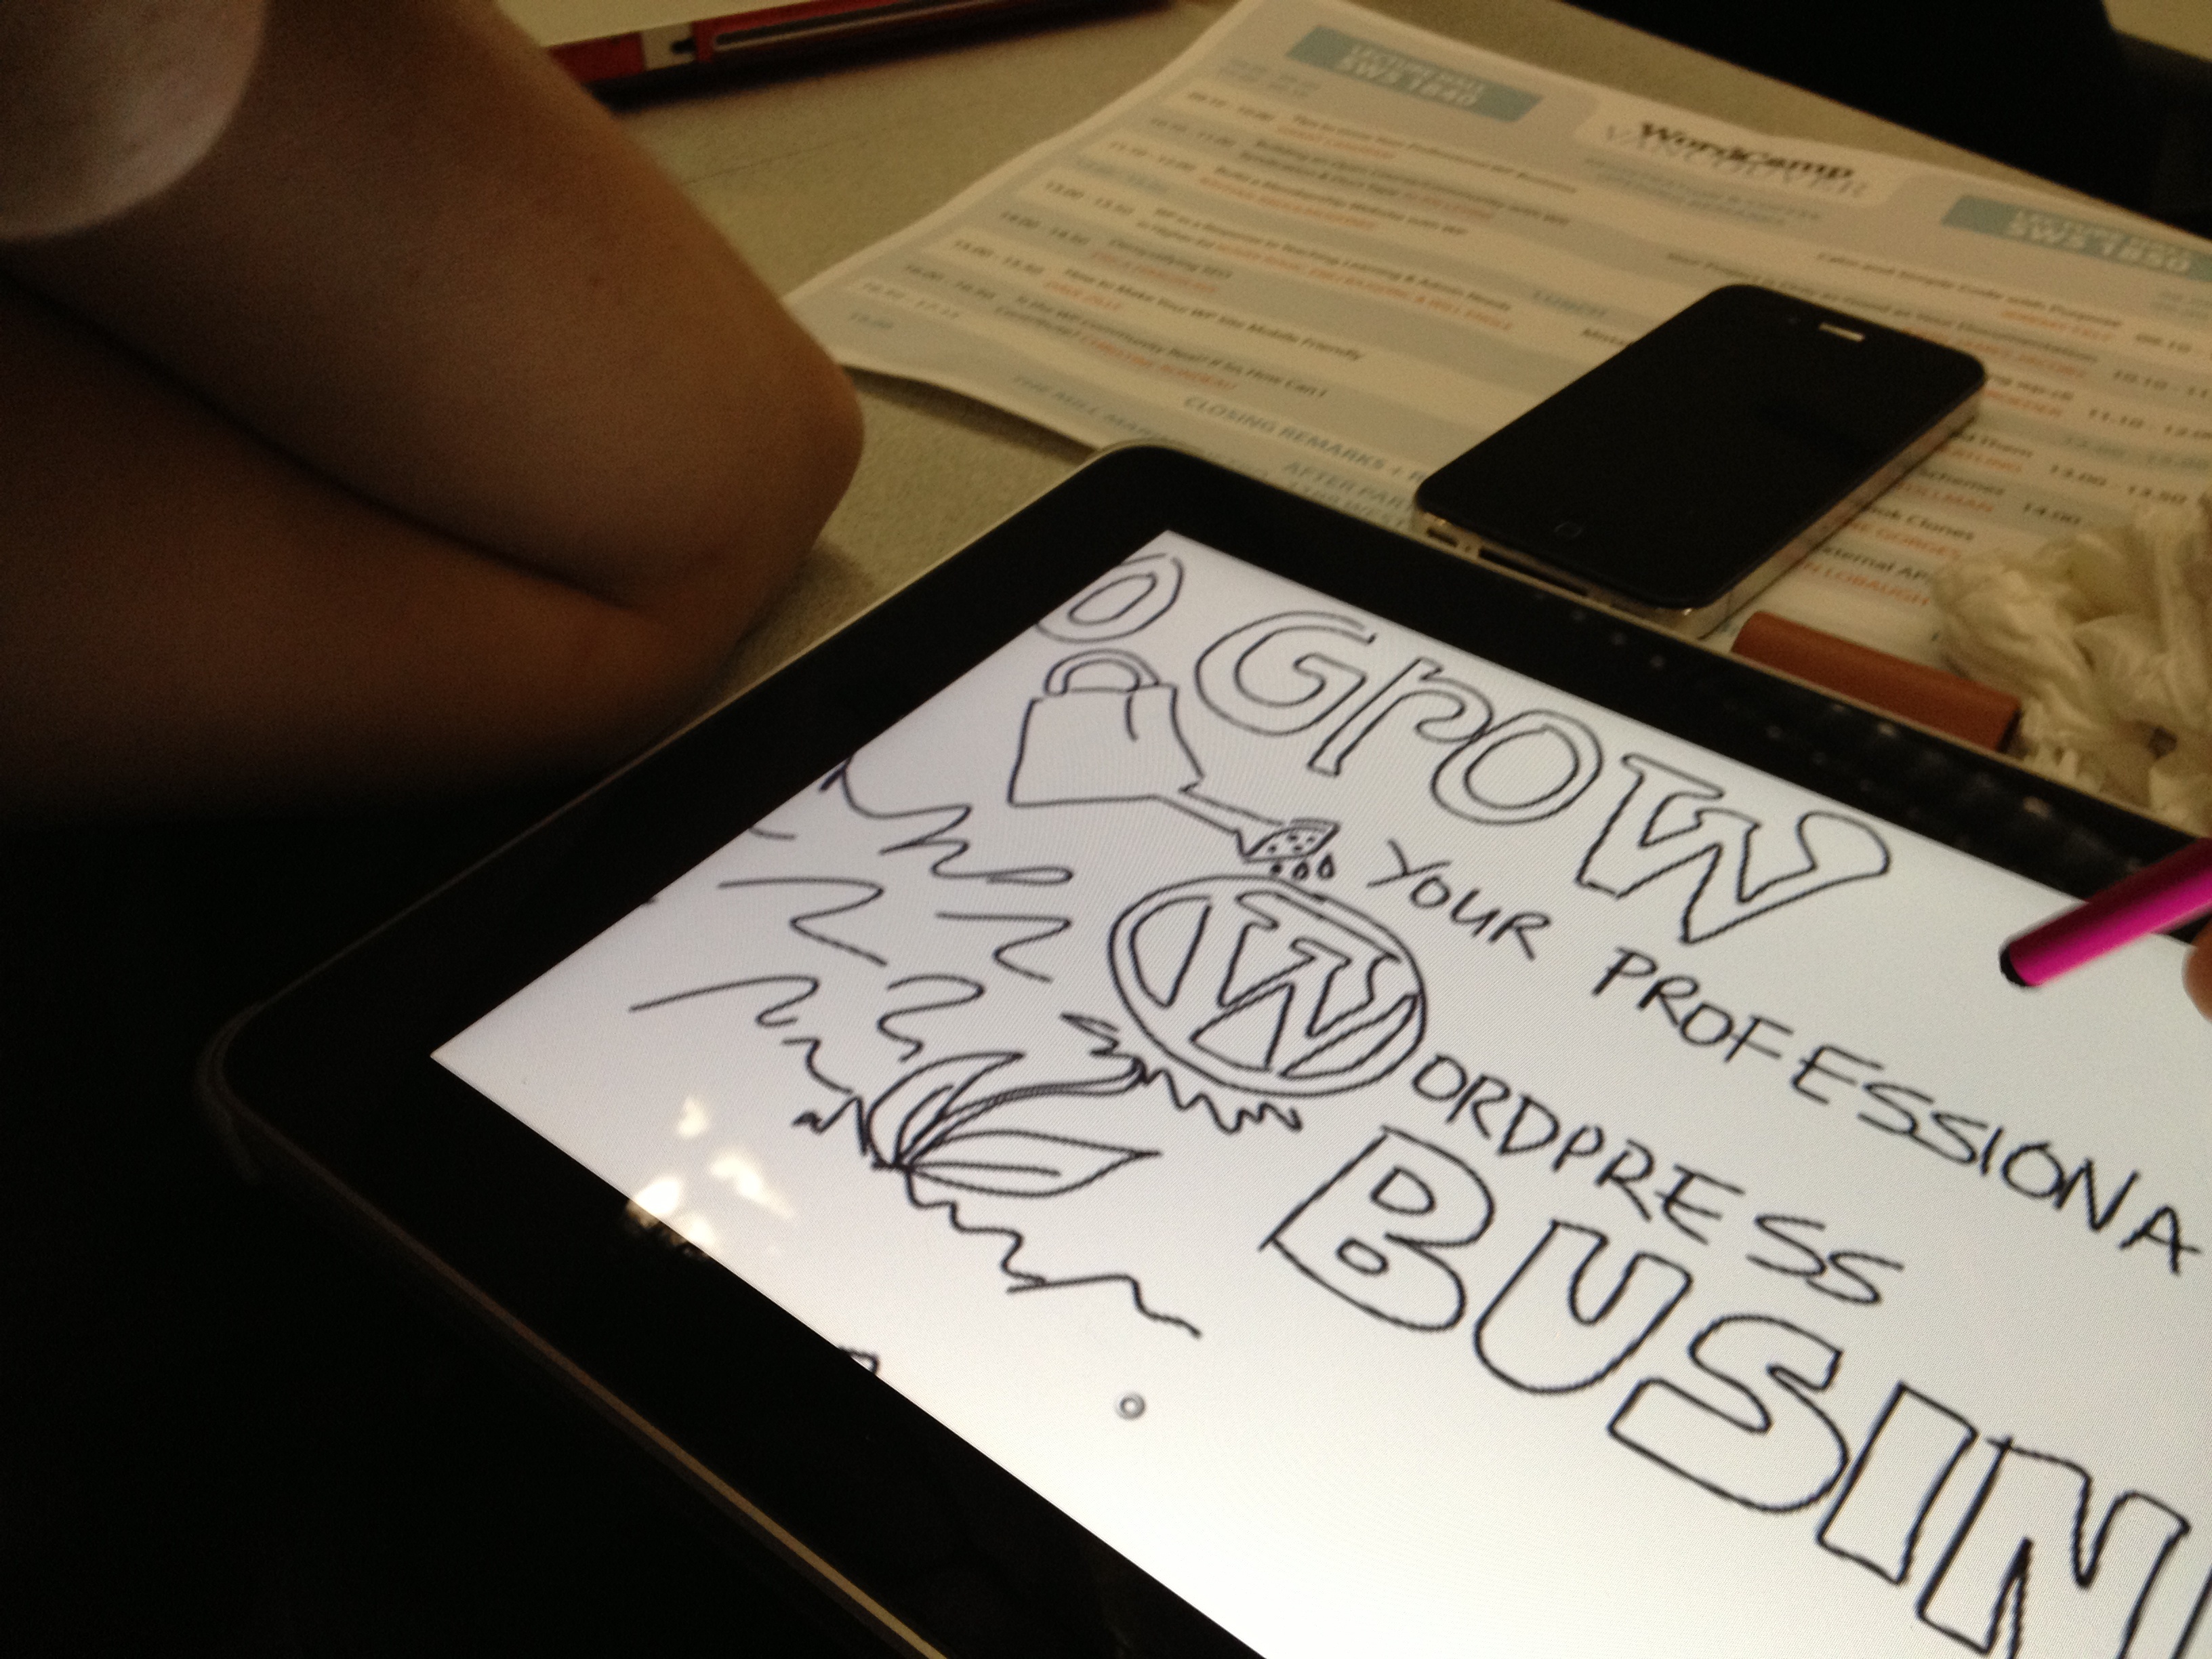
writing, pattern, black, brand, art, sketch, drawing, design, calligraphy, shape, wcyvr